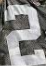
Number: 2